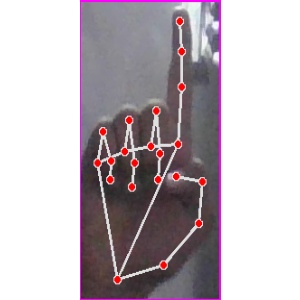
अक्षर: क